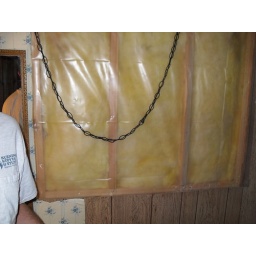
Master bedroom window boarded over